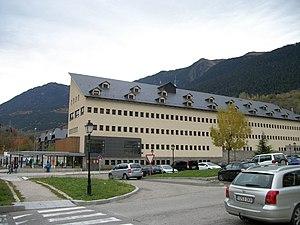
Institut d’Aran
Vielha e Mijaran, selon sa dénomination officielle en occitan aranais, ou Vielha, est une commune espagnole du Val d'Aran, située dans la province de Lérida en Catalogne.